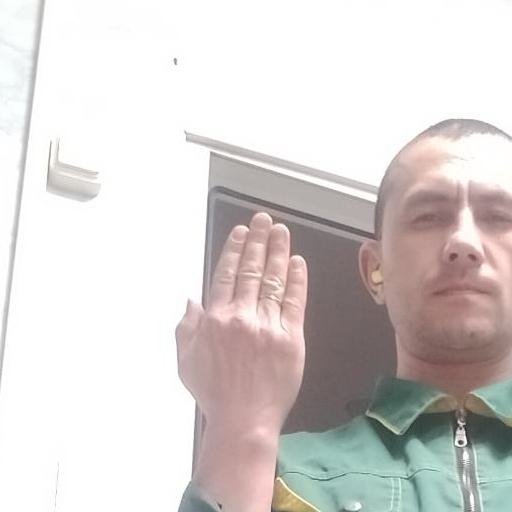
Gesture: stop_inverted